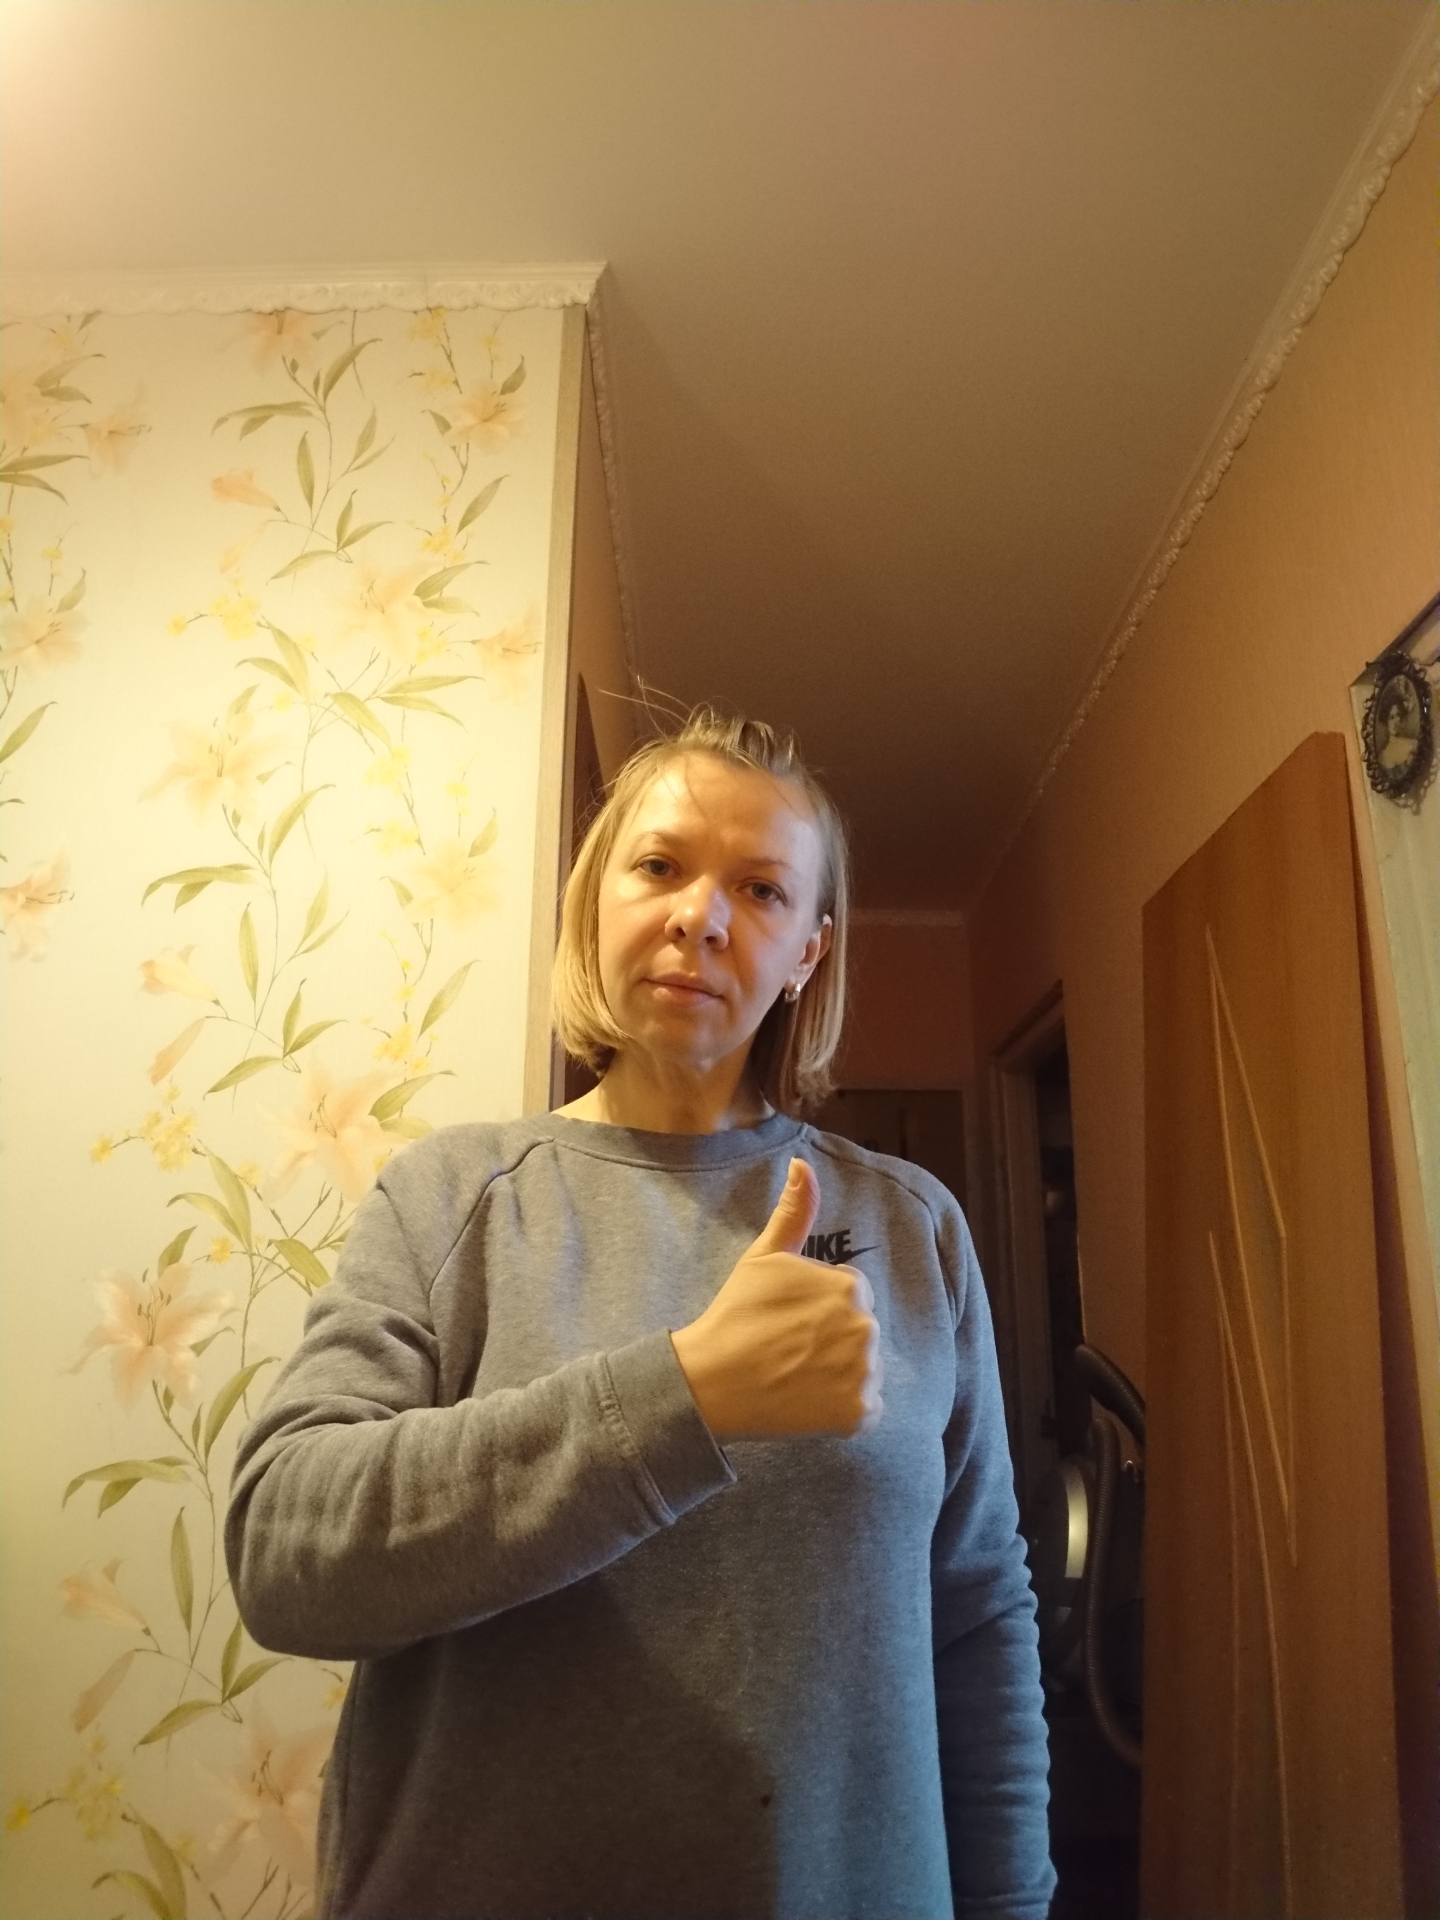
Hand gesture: like